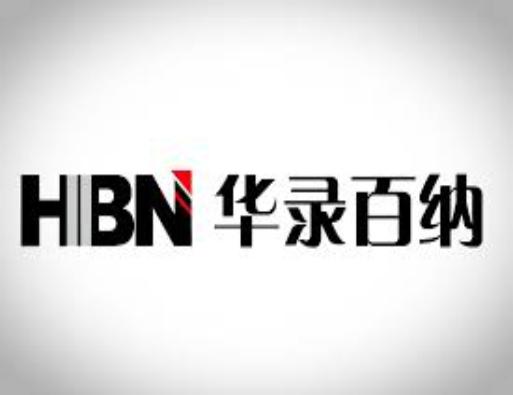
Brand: hualu
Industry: Electronic